John Marston (playwright)

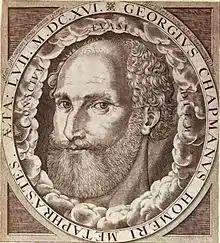
George Chapman: co-author (with Marston and Jonson) of "Eastward Ho!"

Marston's second play for the Blackfriars children was "The Dutch Courtesan", a satire on lust and hypocrisy, in 1604–5. In 1605, he worked with George Chapman and Ben Jonson on "Eastward Ho", a satire of popular taste and the vain imaginings of wealth to be found in Virginia. Chapman and Jonson were arrested for, according to Jonson, a few clauses that offended the Scots, but Marston escaped any imprisonment. The actual cause of arrest and details of the brief detainment are not certainly known; in the event, charges were dropped.